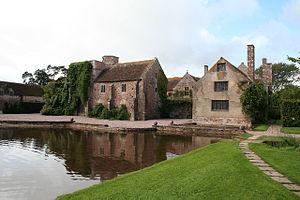
Cette liste des musées du Somerset, Angleterre contient des musées qui sont définis dans ce contexte comme des institutions qui recueillent et soignent des objets d'intérêt culturel, artistique, scientifique ou historique. leurs collections ou expositions connexes disponibles pour la consultation publique. Sont également inclus les galeries d'art à but non lucratif et les galeries d'art universitaires. Les musées virtuels ne sont pas inclus.